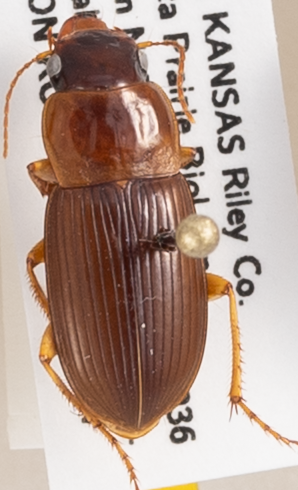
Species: Harpalus paratus
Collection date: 2019-06-17
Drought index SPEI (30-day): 0.746
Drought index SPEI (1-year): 1.69
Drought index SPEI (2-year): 0.26